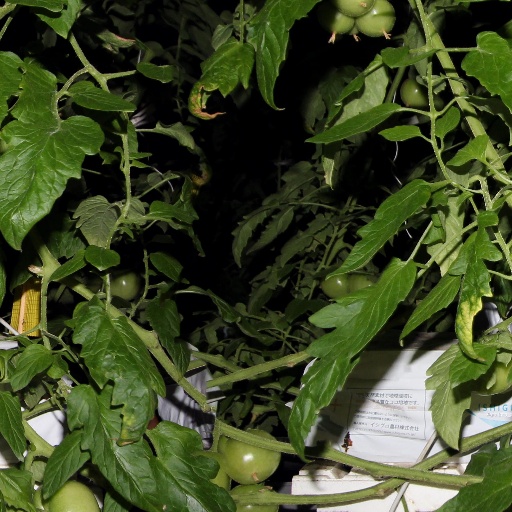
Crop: tomato